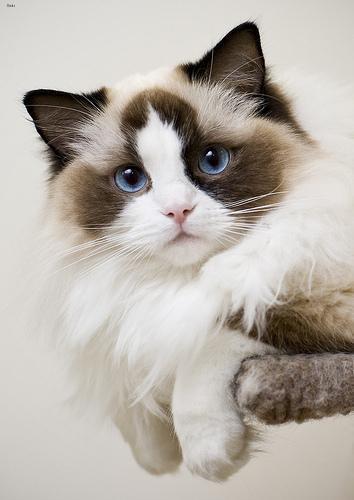
Ragdoll